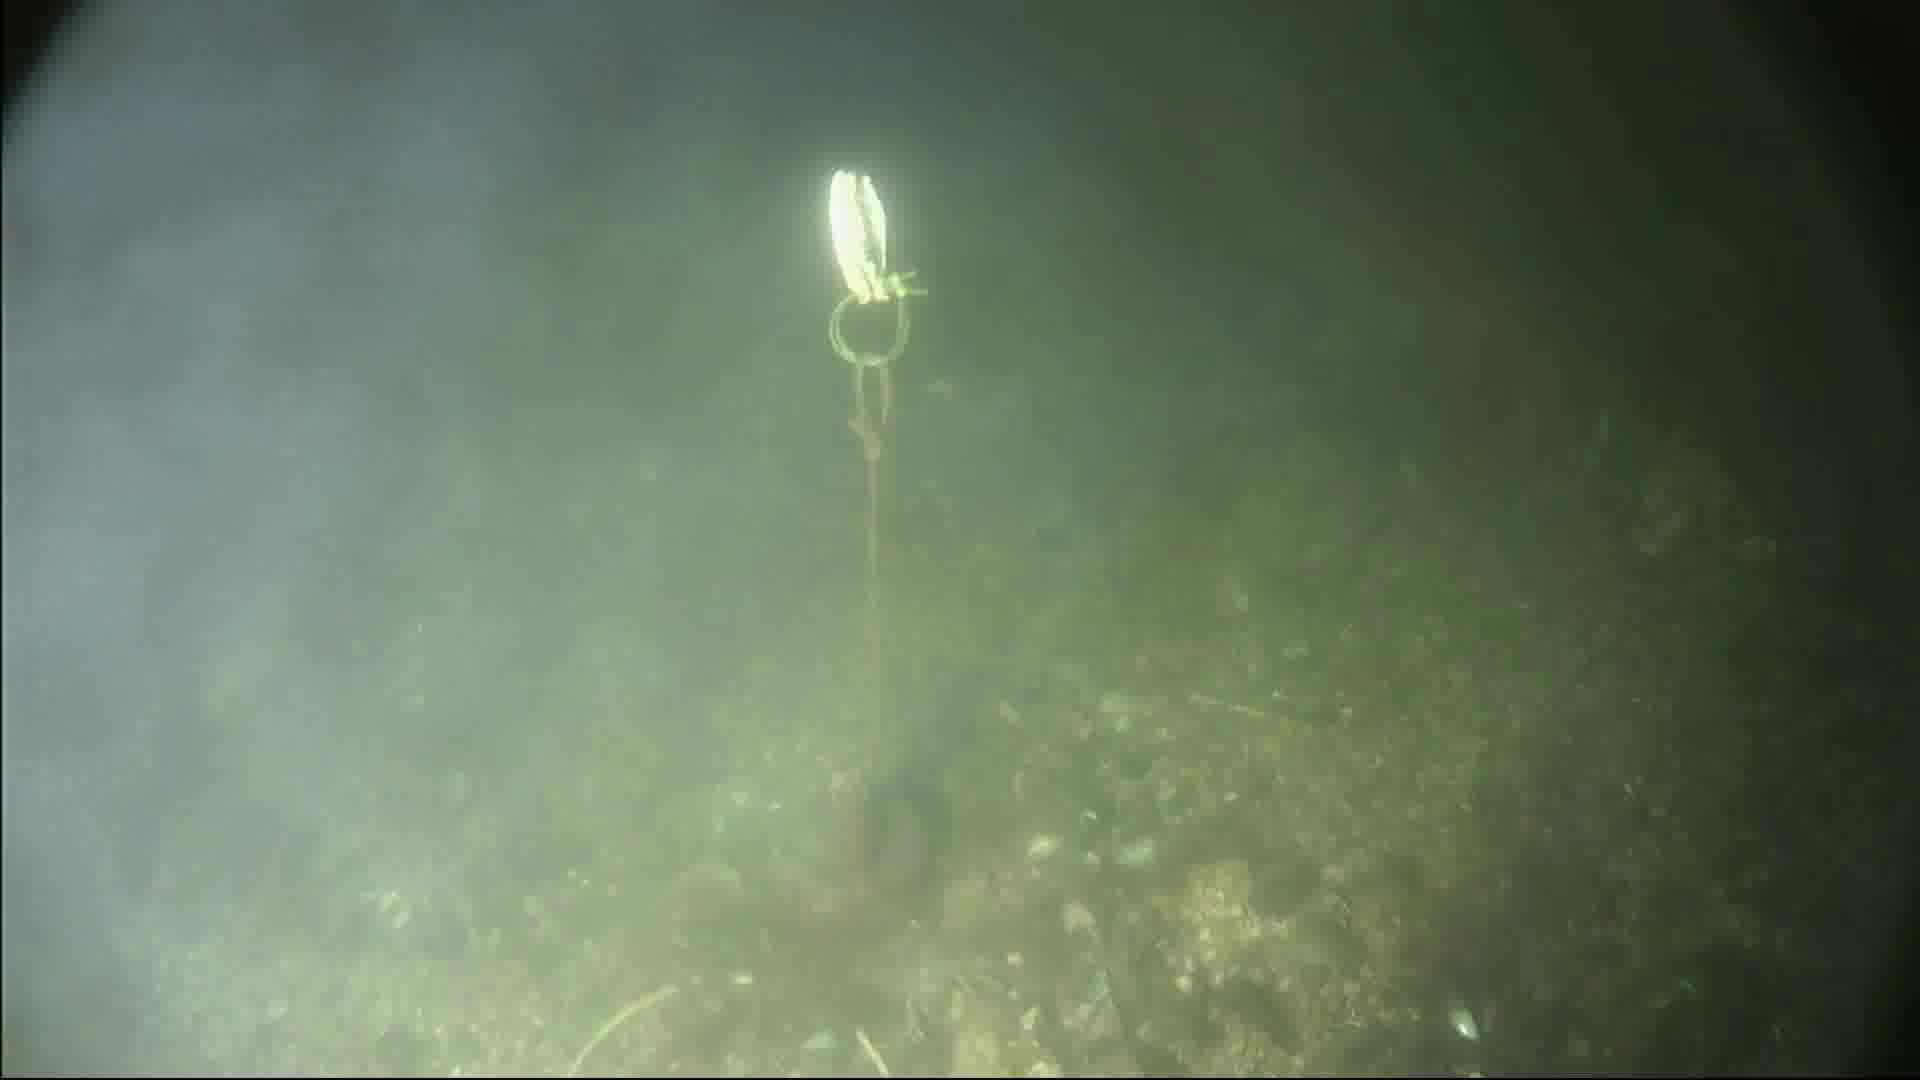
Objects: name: crab